Patna Metro

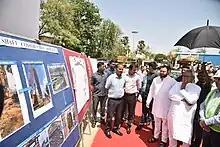
Nitish Kumar and Tejaswi Yadav examining the work of Patna Metro in April 2023

YFC Projects, a construction company based in Gurgaon, India, won the contract to build the elevated section of Corridor 1. The first elevated section, from Danapur Cantonment station to Patliputra ramp (formerly IAS Colony), will comprise 4 stations. The first corridor will start from near Kendriya Vidyalaya Danapur Cantt and will be elevated till near Gola Road before Patna Canal (Rupaspur Canal). The majority of the stretch on Corridor I is underground due to Rupaspur railway overbridge (RoB) and Jagdeopath-Sheikhpura Mor flyover. Patna Metro alignment will be beneath Bailey Road on Corridor I. The second elevated section will be , between the Mithapur ramp and Khemni Chak station, an interchange of the Patna Junction Railway Station and the New ISBT Line 2. The underground section of Line 1, stretching from Rukanpura station to Patna Junction station, has not been awarded yet. KEC International will be in charge of the network's electrification, cabling and substation work.